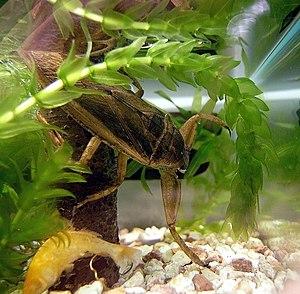
Lethocerus deyrollei est une espèce de punaises géantes.